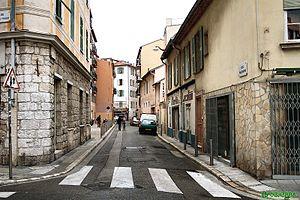
Gian Carlo Passeroni, né le 8 mars 1713 à Condamine di Lantosca dans le comté de Nice, et mort le 26 décembre 1803 à Milan, est un poète satiriste italien. Ordonné prêtre, il est surtout connu pour son long poème satirique il Cicerone.